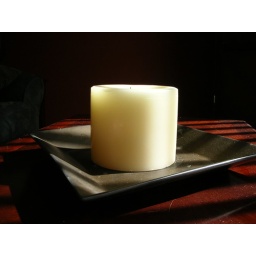
White balance manually adjusted using the Neutral White box on the white balance card included in the txt book.